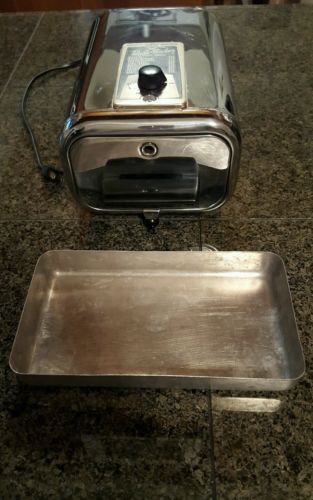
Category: toaster